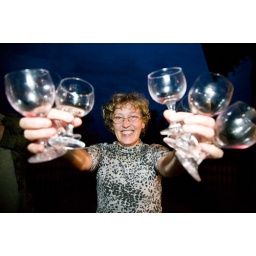
Lidija Peterlin with empty wine glasses after picking up grapes in wineyard.